Infinity (2023 film)

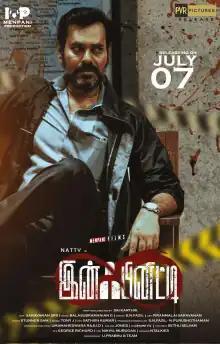
Release poster

Infinity is a 2023 Indian Tamil-language crime thriller film written and directed by Sai Karthik. The film stars Natty Subramaniam, Vidya Pradeep, Munishkanth and Charles Vinoth in the lead roles. The film was produced under the banners of Menpani Production.